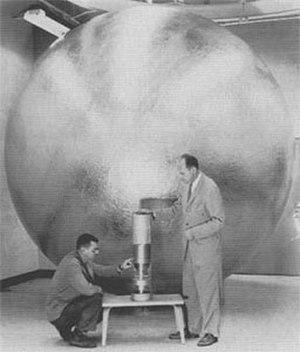
Beacon est l'un des premiers programmes de satellites américains, de type satellite ballon. Ses objectifs étaient d'étudier la densité atmosphérique à l'altitude orbitale des satellites et de lancer le premier satellite aux États-Unis visible à l'œil nu. Les problèmes au lancement ont entraîné l'échec des deux tentatives.